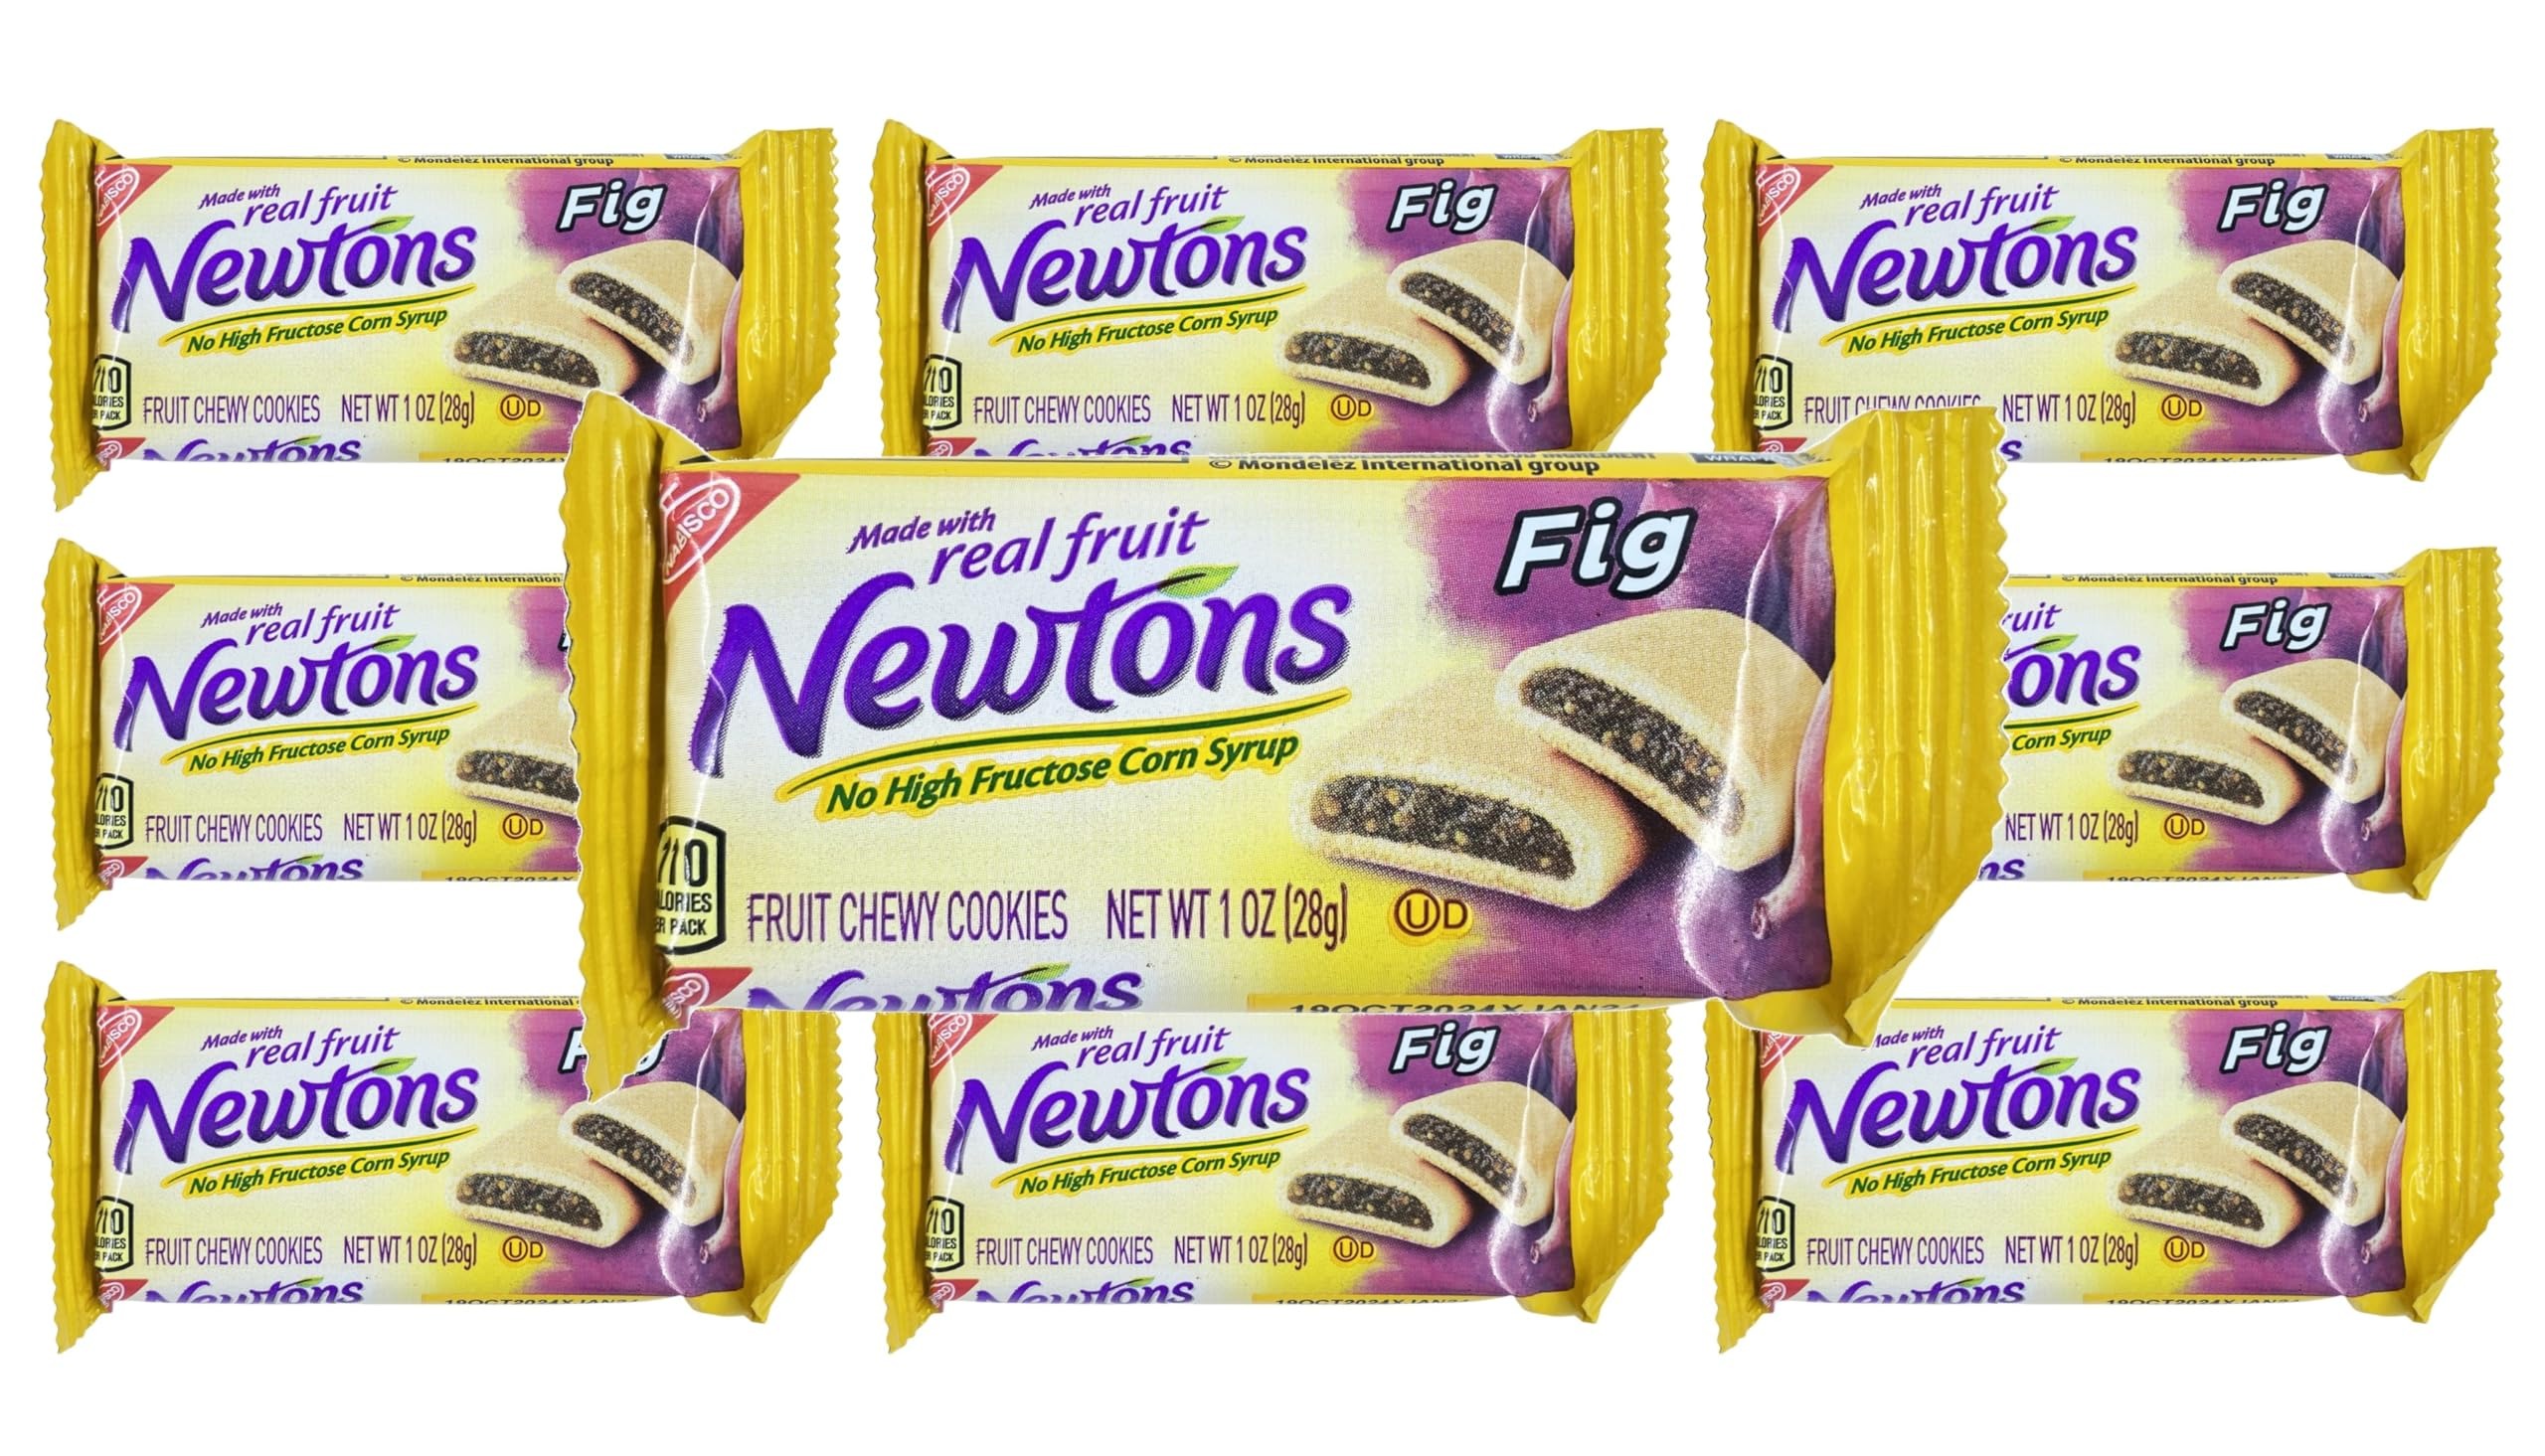
Item Name: Fig Newtons Snack Pack 1 oz. | Kosher | 10 pack
Bullet Point 1: Pre-portioned snack
Bullet Point 2: Made with whole grain and real fruit
Bullet Point 3: Savory, 100-calorie treat
Bullet Point 4: 0 grams trans fat per serving
Bullet Point 5: Simple, easy-to-open wrapper
Bullet Point 6: Kosher
Product Description: Fulfill all of your families snacking needs with this Newtons fig cookie snack pack. This popular, wholesome chewy cookie is made with real fruit for a deliciously natural taste. Packaged in a simple, easy-to-open wrapper, the snack pack is portioned as a savory, 100-calorie and 0 grams trans fat treat. Provide a pre-packaged, mess-free snack for your family with the fig newtons snack pack!
Value: 10.0
Unit: Count

Price: 13.74